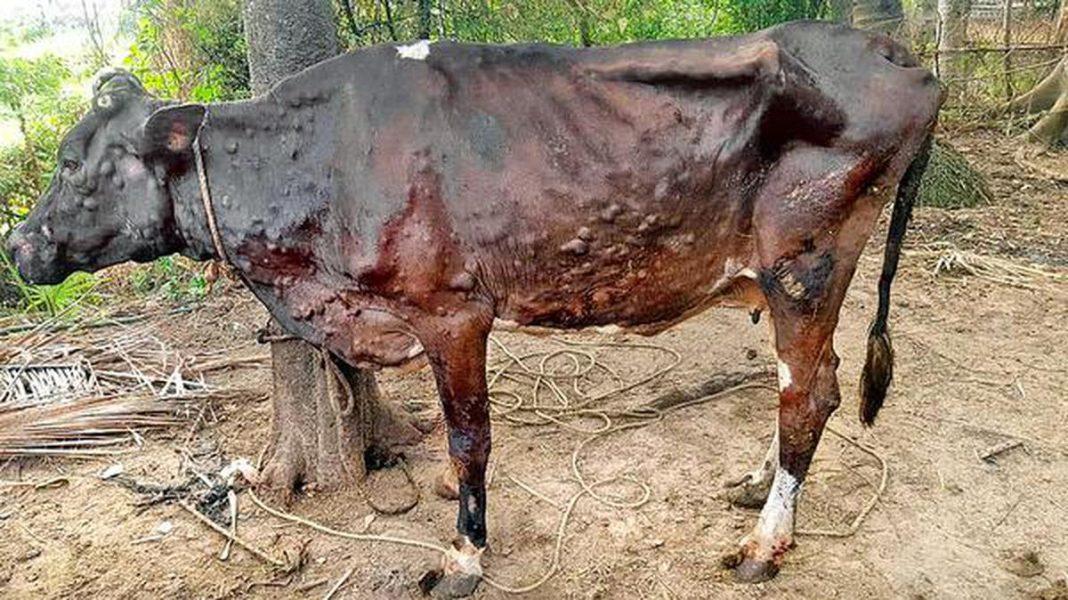
Ng'ombe mgonjwa ambaye anaonekana kuwa na uvimbe sehemu mbalimbali za mwili wake. Vitu vilivyofura vinaonekana wazi kwenye ngozi ya ng'ombe na baadhi vinaweza kuwa vikubwa au kuonekana kama majivu,ng'ombe huyu amesimama akiwa hana nguvu,ishara ya kushindwa na hali ya kiafya.